Hendryk Schamberger

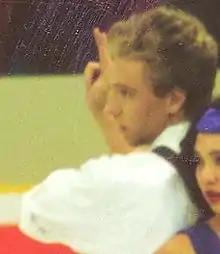
Goolsbee at the 1992 German Championships in Berlin

Hendryk Schamberger (born 11 May 1968) is a German former competitive ice dancer. With Jennifer Goolsbee, he is a four-time German national champion and placed ninth at the 1994 Winter Olympics.